Caesarea (Mazaca)

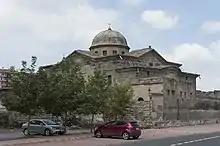
Surp Krikor Lusavorich Armenian Church

Caesarea was an inland trading partner for many nearby city-states, and also benefited from links both to the east and the west that gave it, vis-à-vis regional competitors, an advantageous position for trade relations.